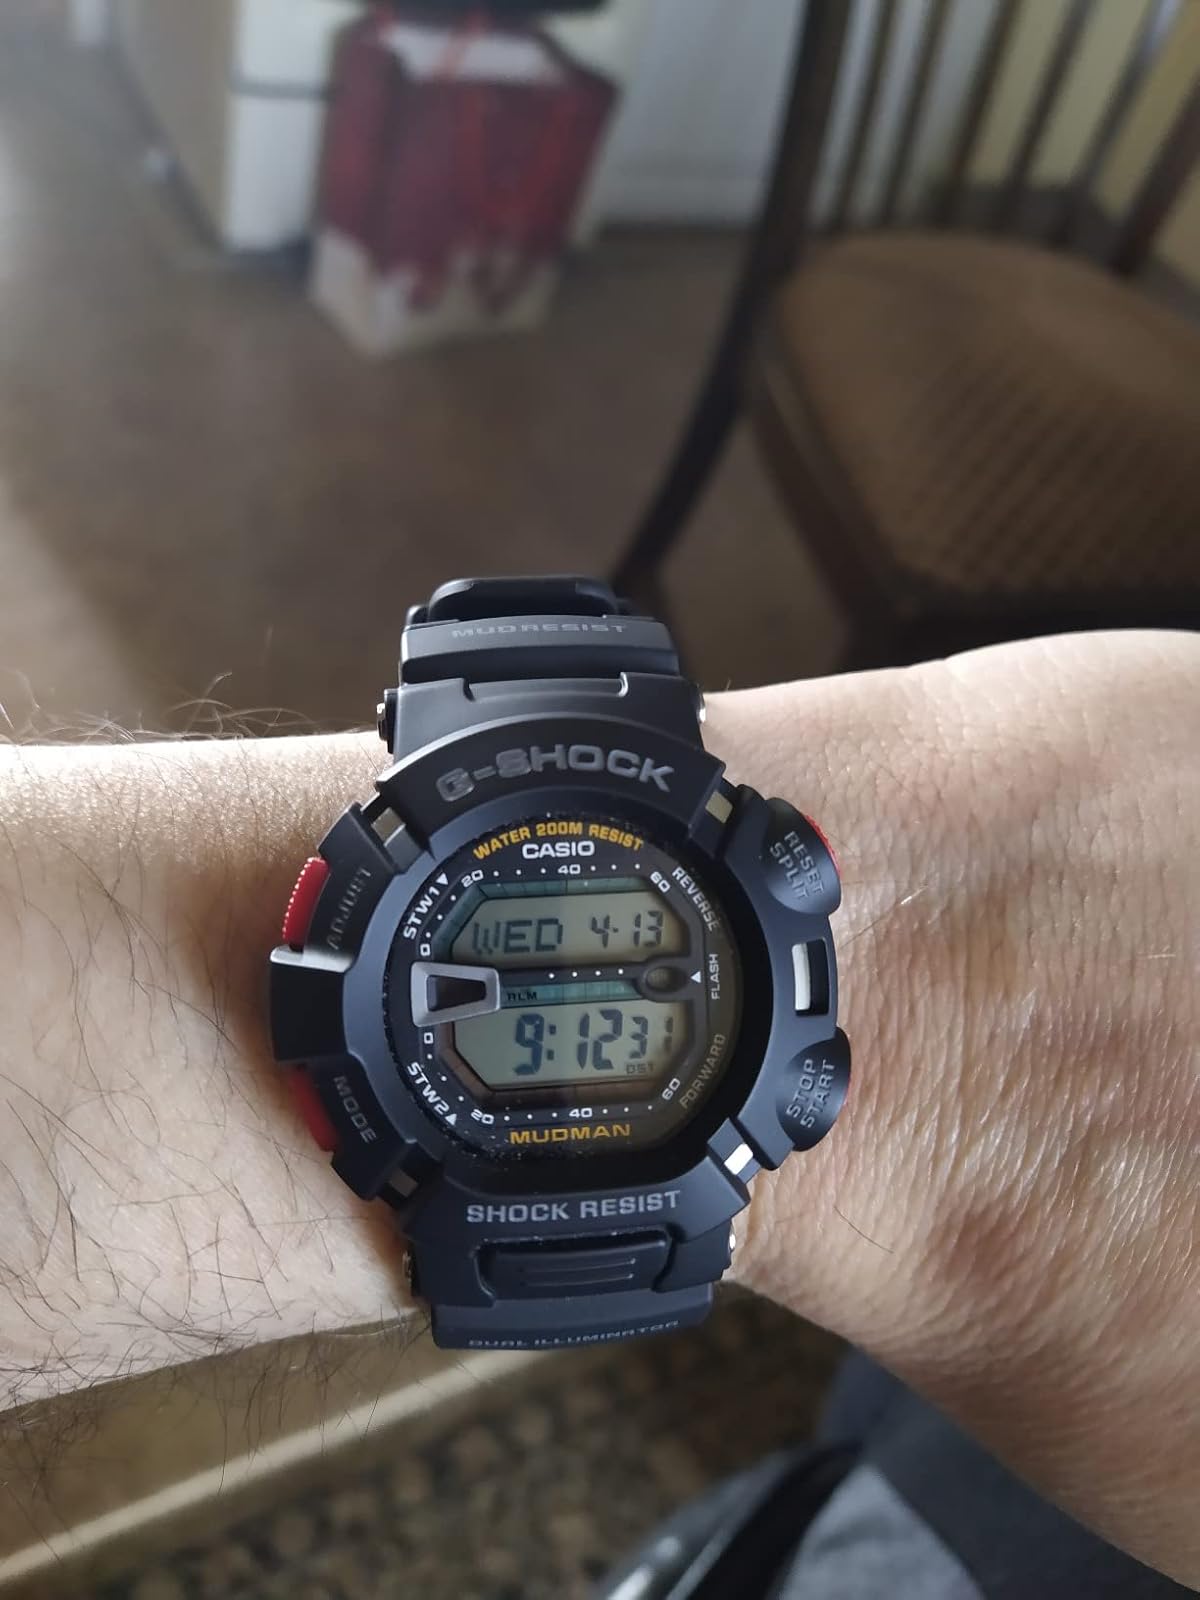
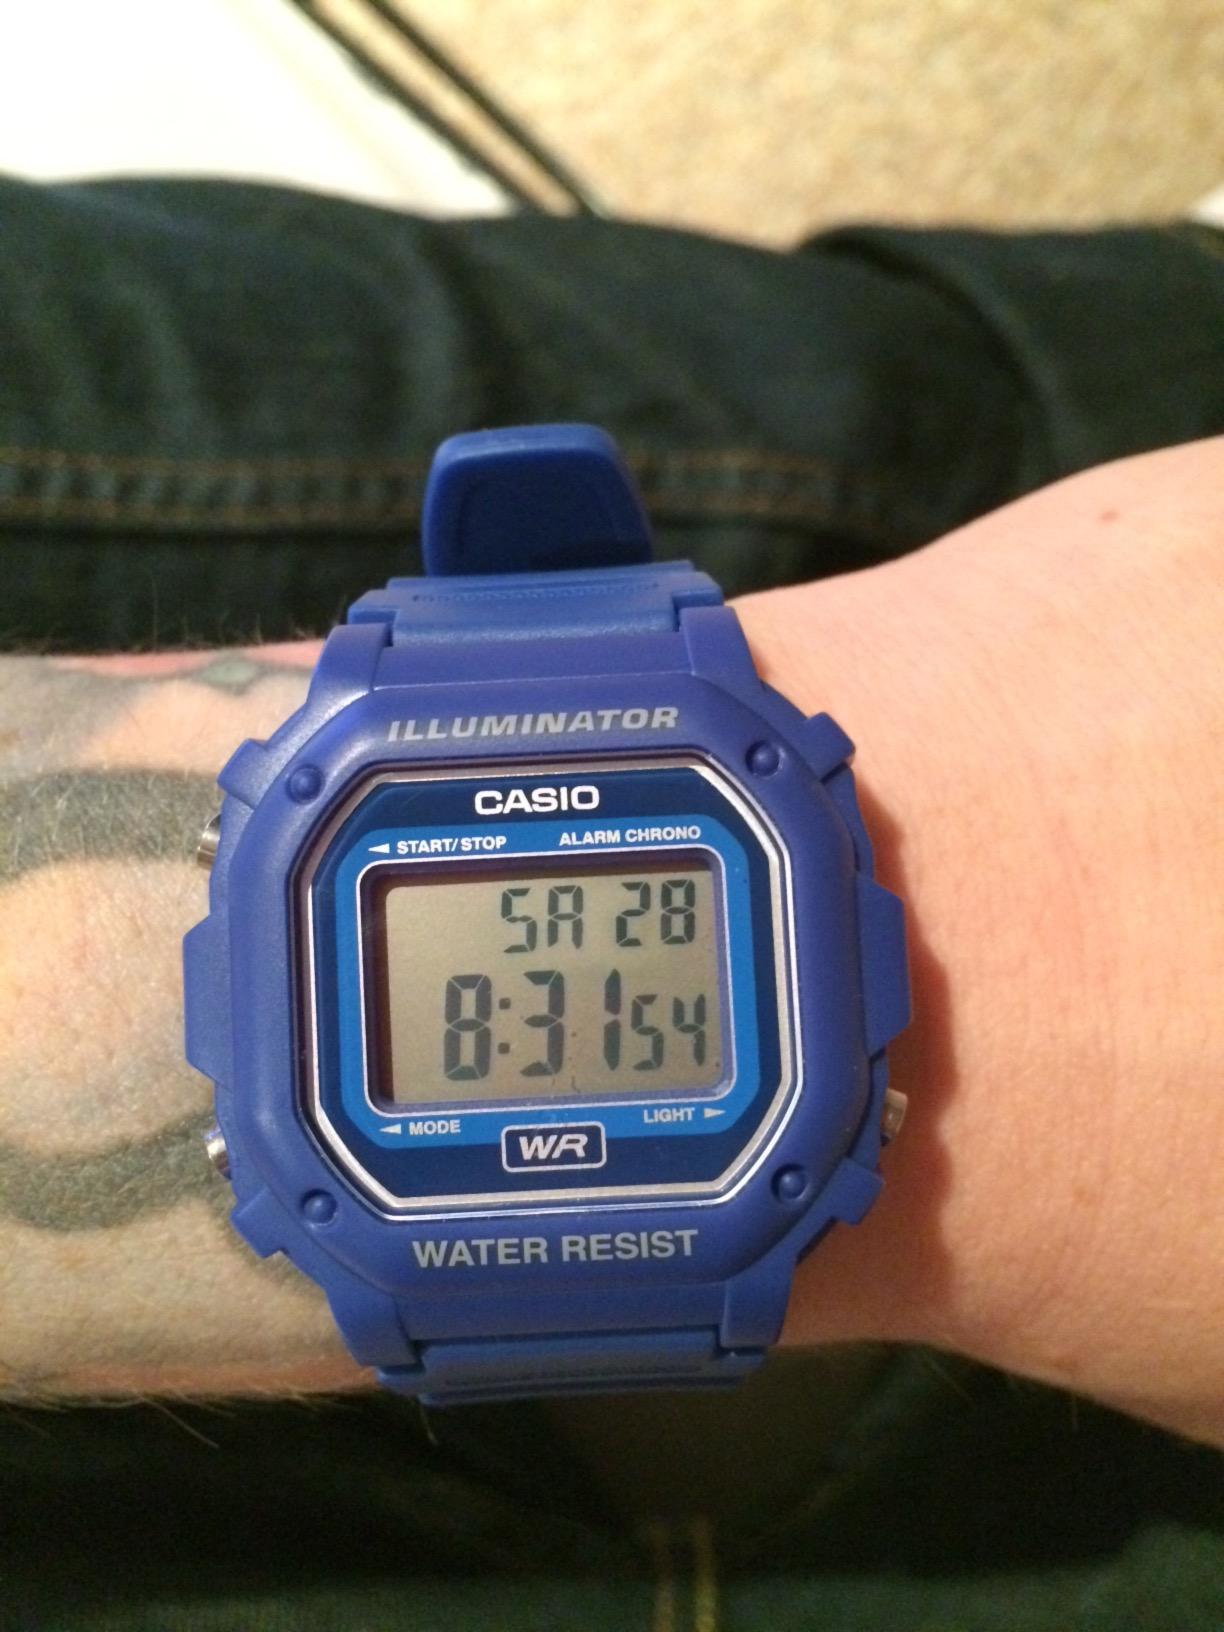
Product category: accessories_watch
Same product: no